Imago clipeata

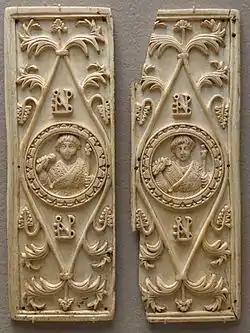
An "imago clipeata" on a consular diptych of Areobindus, Roman consul in 506 AD Musée du Louvre.

Imago clipeata (Latin: "portrait on a round shield") is a term in the art history of ancient Rome for images of ancestors, famous people or deceased shown as on a round shield (in Latin: "clipeus"). For other periods similar forms are called medallions. In the Roman world the "imago clipeata" was used to depict the ancestral family tree in patrician houses of the Roman Republic as described by Pliny the Elder ("Historia Naturalis" 35: 4–11).